George M. Williamson (architect)

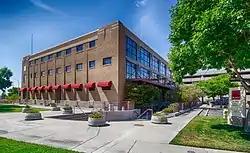
Springer Building

Williamson was born May 9, 1892, in Port Jefferson, New York. He studied at Cornell University with a degree in Mechanical and Electrical Engineering and worked as the Albuquerque representative for the Texas-based architectural firm Trost & Trost before starting his own firm in 1925. He died in 1979 and is interred at Arlington National Cemetery. Physicist Stirling Colgate was his son in law.